Black Muscat

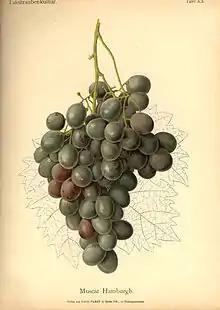
Rudolf Goethe: "Handbuch der Tafeltraubenkultur"

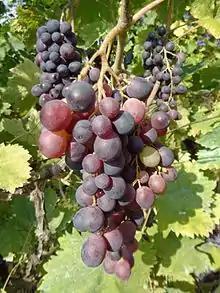
Black Muscat (Muscat of Hamburg) ripening on the vine

Black Muscat (or Muscat Hamburg) is a red "Vitis vinifera" grape variety derived from the crossing of the Schiava Grossa and Muscat of Alexandria by Seward Snow, Head Gardener to Earl de Grey at Wrest Park, Bedfordshire UK in 1850, according to the Vitis International Variety Catalogue. It is known under a variety of local names such as " Golden Hamburg, and Black Hamburg" in the US; "Muscat de Hambourg (or Hamburgh)" in France; "Moscato di Amburgo" in Italy; and "Muscat Gamburgskiy" in Russia and former Soviet Union countries. Confusingly, Black Hamburg is also used as a synonym for its maternal parent. It is commonly produced as table wine but in California's Central Valley it has been used in the production of dessert wine. As a dessert wine it can be highly aromatic with a rich coloring.